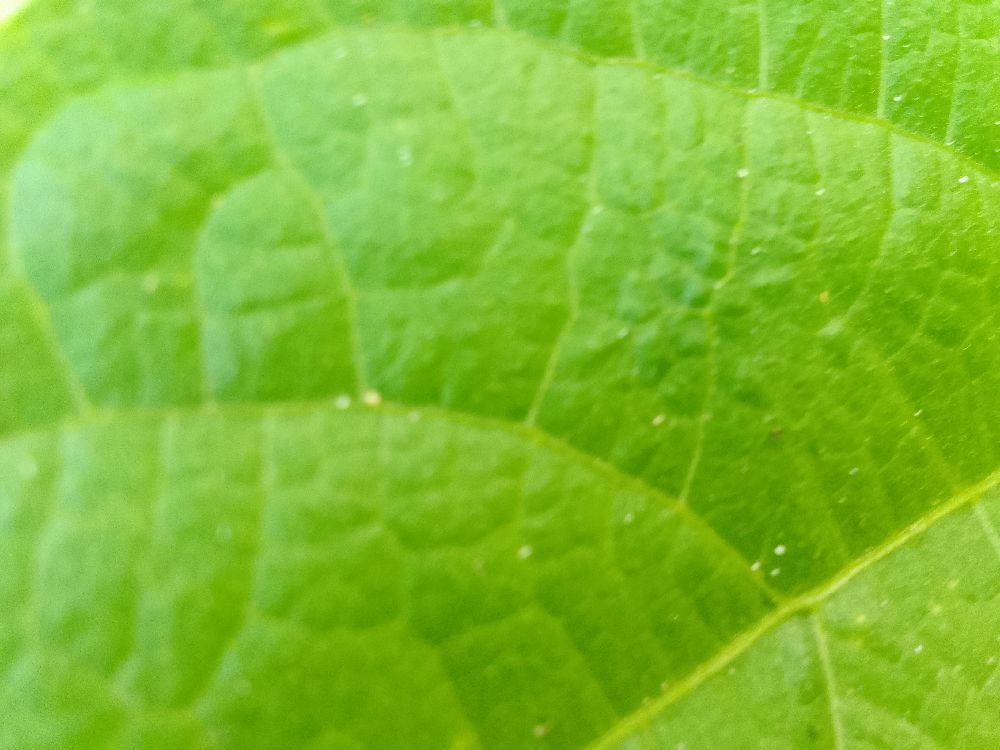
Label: healthy